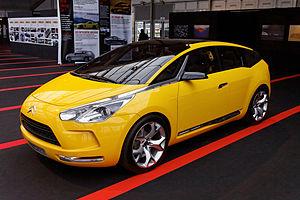
Citroën C-Sportlounge
La DS 5 est une berline de luxe à 5 portes du constructeur automobile français DS Automobiles, présentée sous le nom Citroën DS5 en 2011 avant de perdre toute référence à la marque aux chevrons en 2015 en devenant DS 5.
DS Automobiles est une marque automobile du segment premium du groupe français PSA. À l'origine, la Ligne DS était une famille haut de gamme de la marque Citroën de 2009 à 2014, puis elle est devenue une marque à part entière après cinq années d'existence en juin 2014. La première présentation officielle de la marque DS Automobiles a lieu le 3 mars 2015 au salon de Genève. Son nom fait référence à la Citroën DS, un ancien modèle haut de gamme de Citroën commercialisé entre 1955 et 1975.